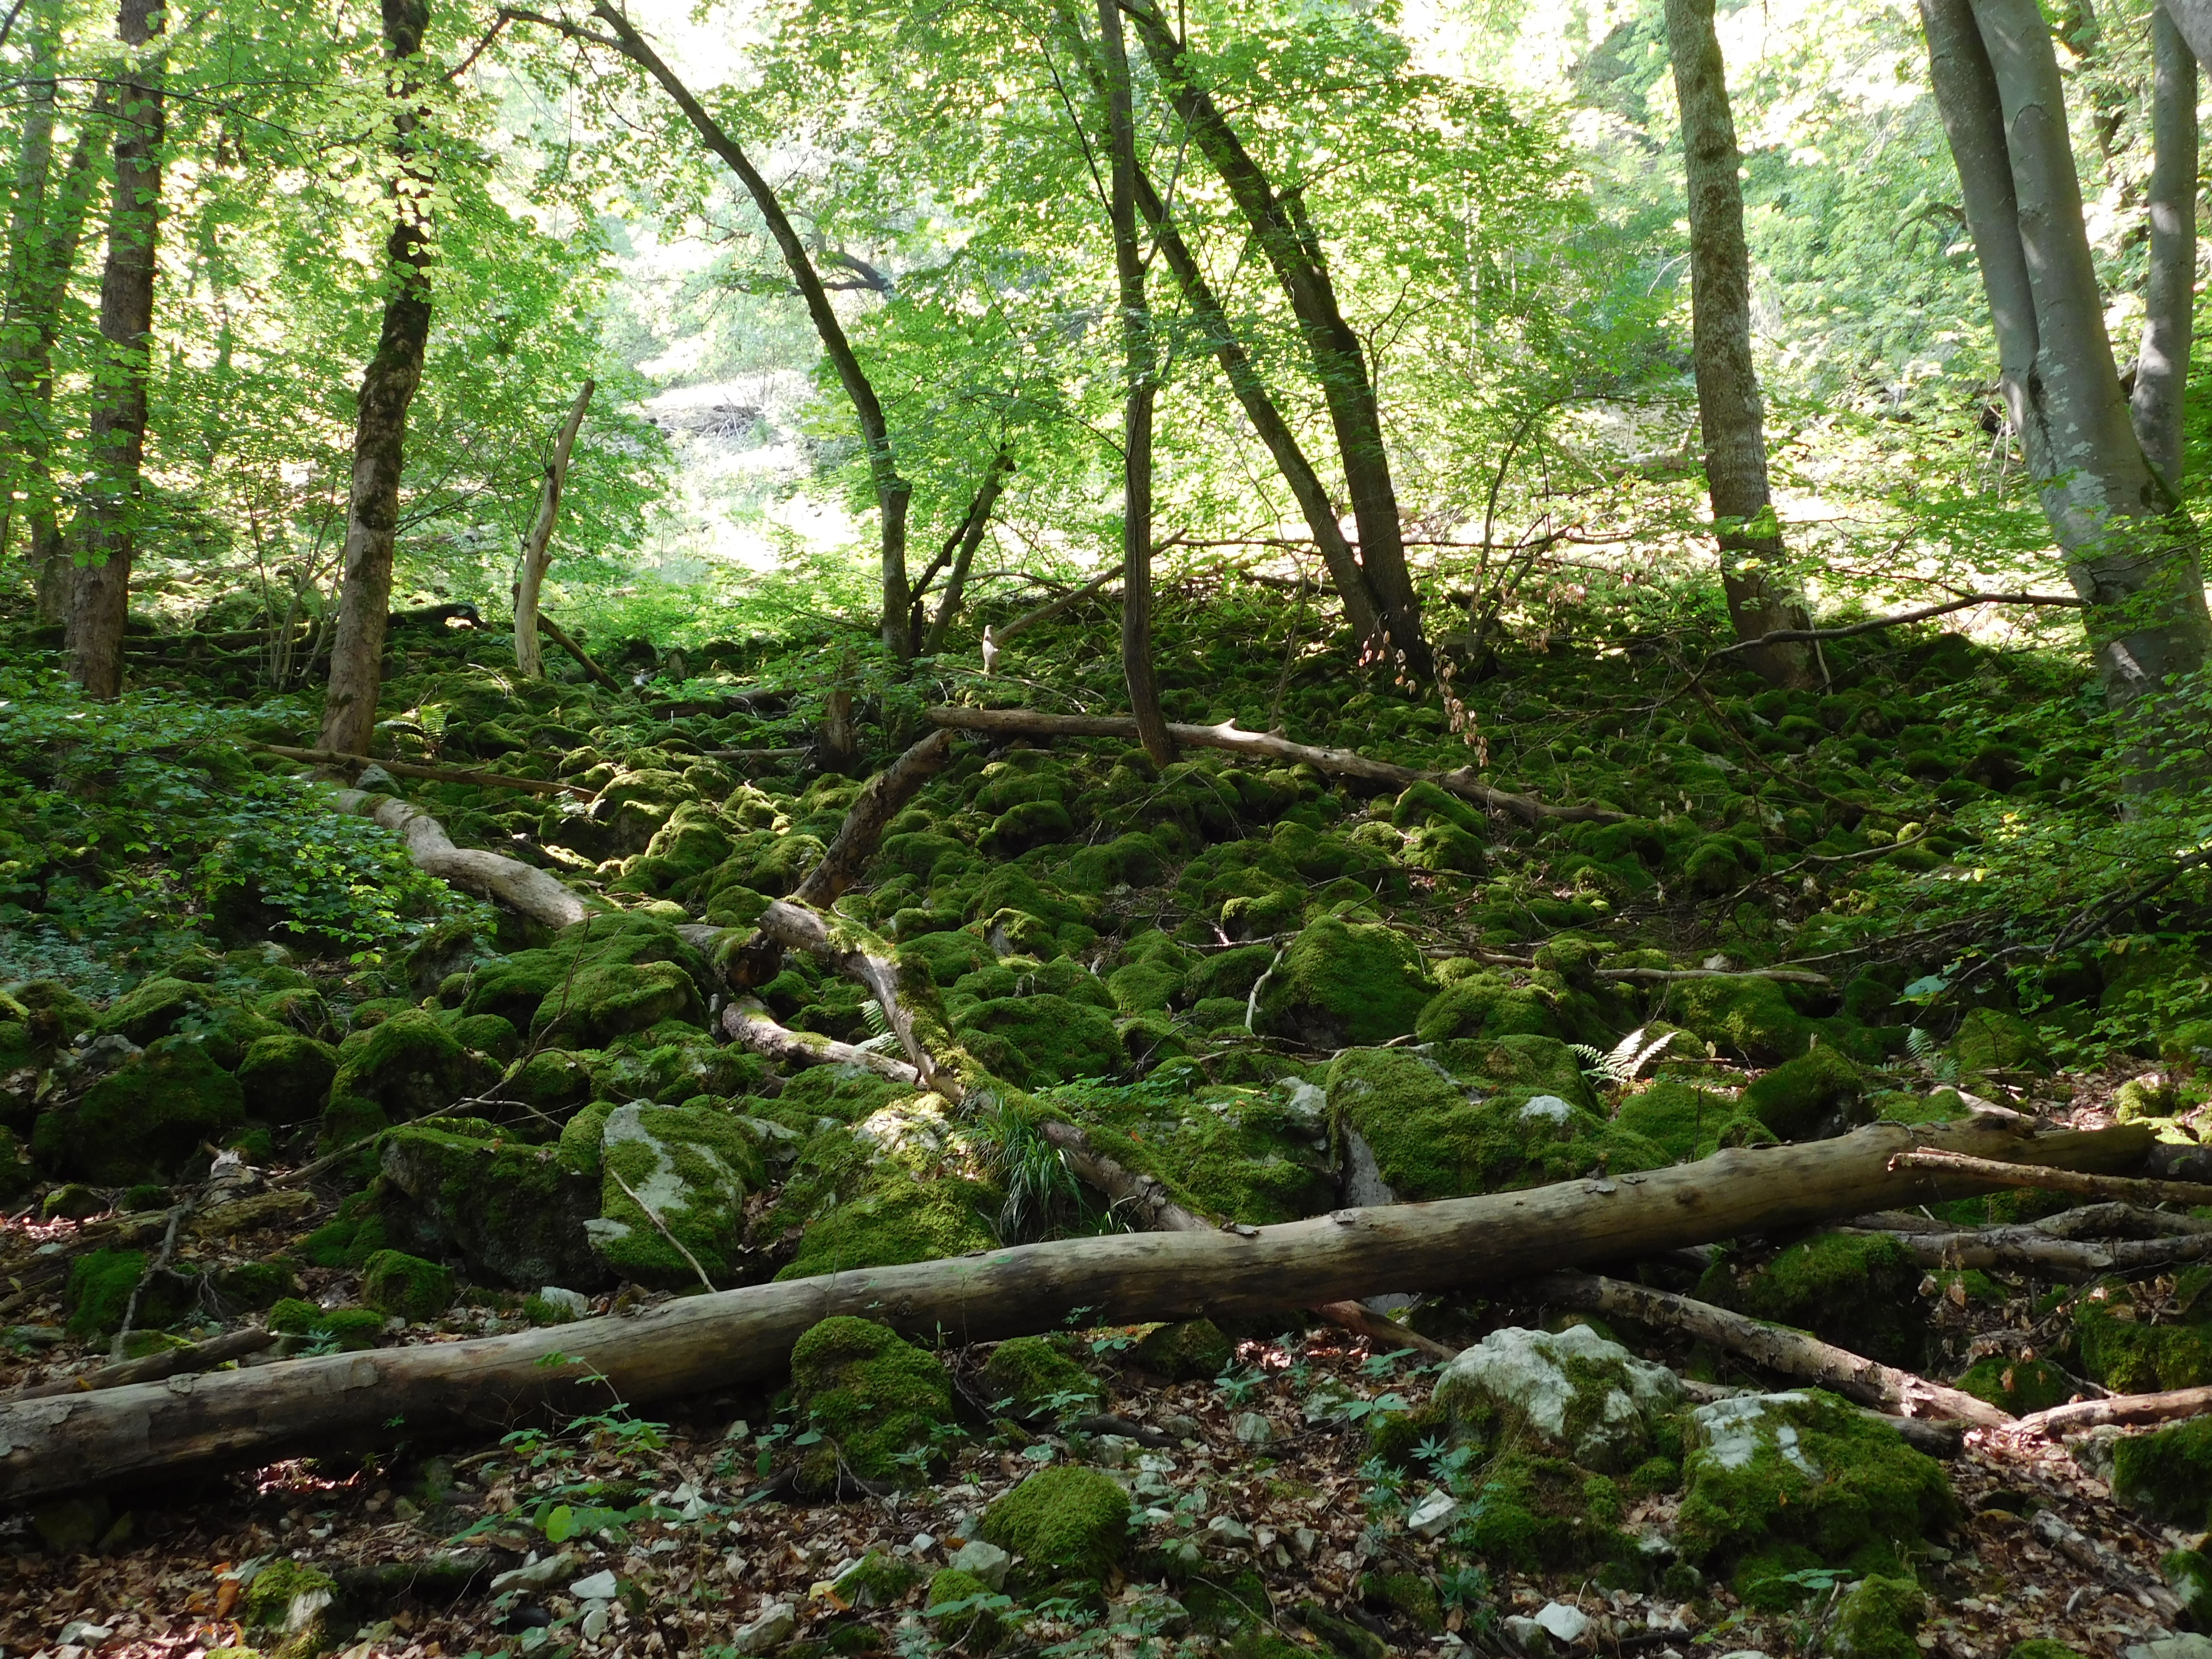
tree, forest, wilderness, branch, trail, sunlight, leaf, flower, trunk, moss, bark, stream, log, green, jungle, autumn, flora, trees, vegetation, rainforest, deciduous, woodland, habitat, ecosystem, glade, forest path, dead wood, biome, tree moss, old growth forest, natural environment, temperate broadleaf and mixed forest